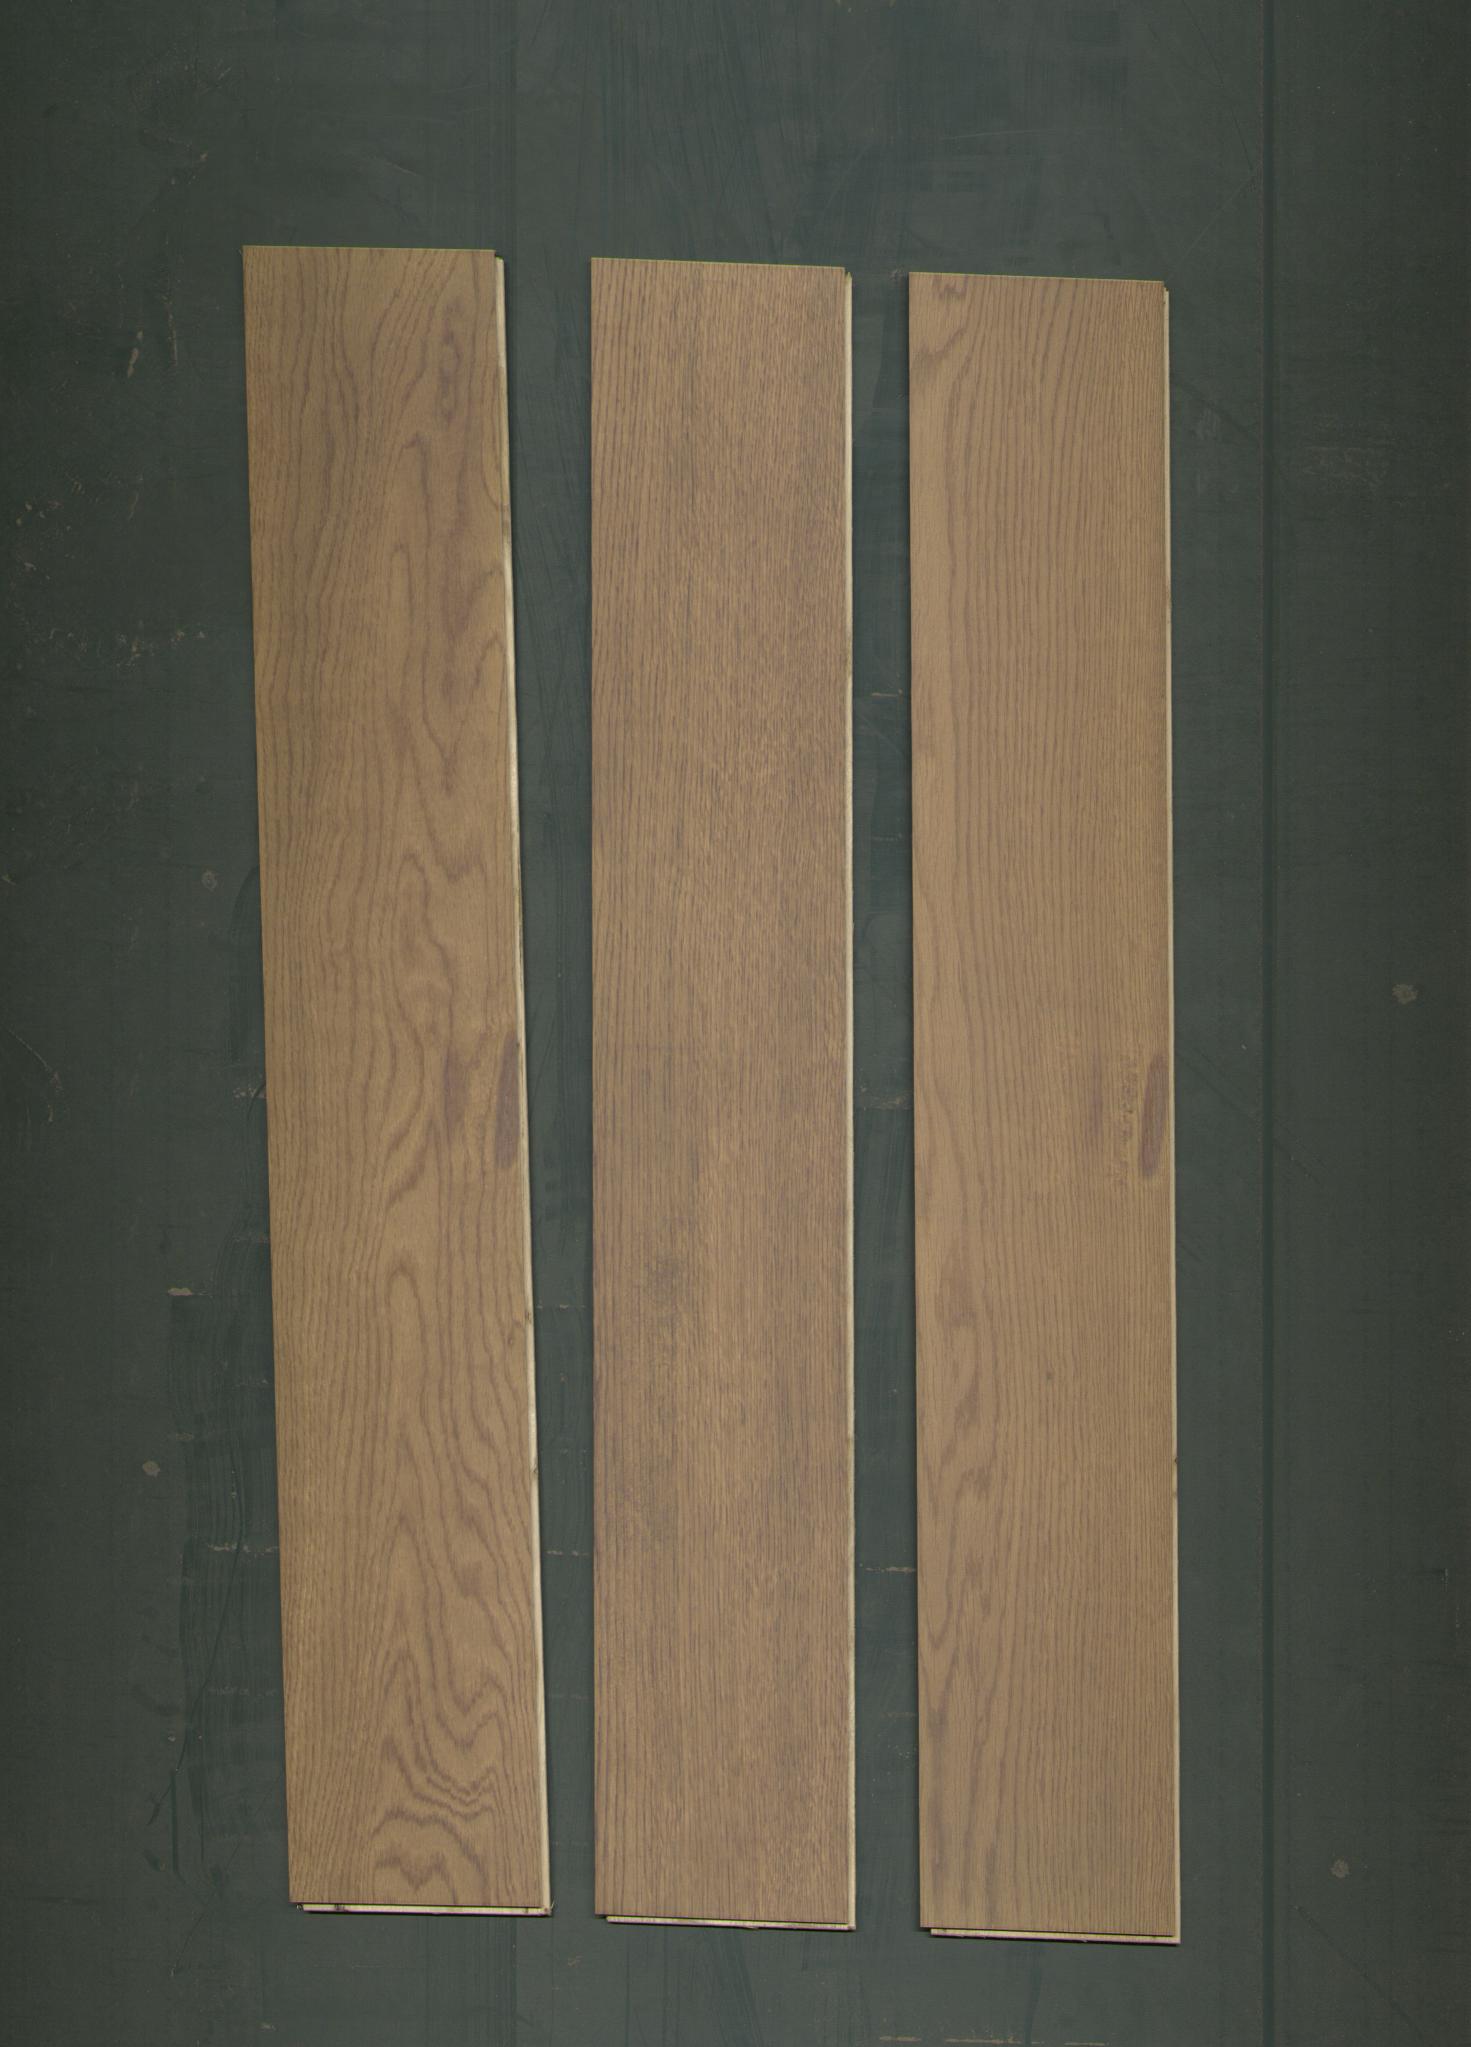
Label: mixers